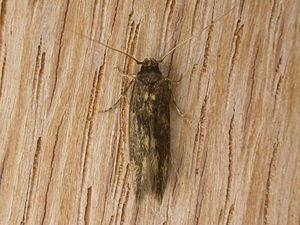
Cet article recense les hétérocères de l'île de La Réunion.